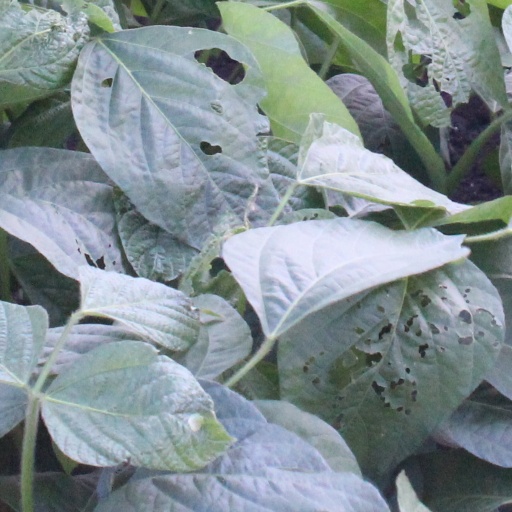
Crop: soybean